One Night Only (2016 film)

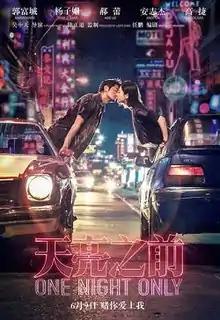
Poster

One Night Only is a 2016 Chinese-Taiwanese crime romantic drama film directed by Matt Wu. This is Wu's feature film directorial debut, and stars Aaron Kwok, Yang Zishan (Wu's wife), Hao Lei, Andy On and Jack Kao. It was released in China by Heng Ye Film Distribution on July 22, 2016.